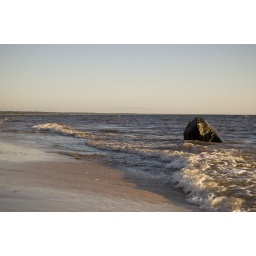
A photo of the beach at Saulkrasti on the coast of the Gulf of Riga in Latvia